Plant cover

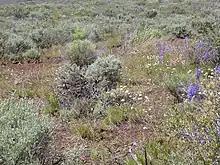
Native plant cover in the Craters of the Moon National Monument and Preserve in Idaho, United States, including "Eriogonum ovalifolium" and "Delphinium andersonii"

The abundances of plant species are often measured by plant cover, which is the relative area covered by different plant species in a small plot. Plant cover is not biased by the size and distributions of individuals, and is an important and often measured characteristic of the composition of plant communities.